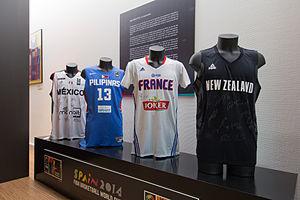
L’équipe de France masculine de basketball est la sélection qui représente la France dans les compétitions internationales de basketball.